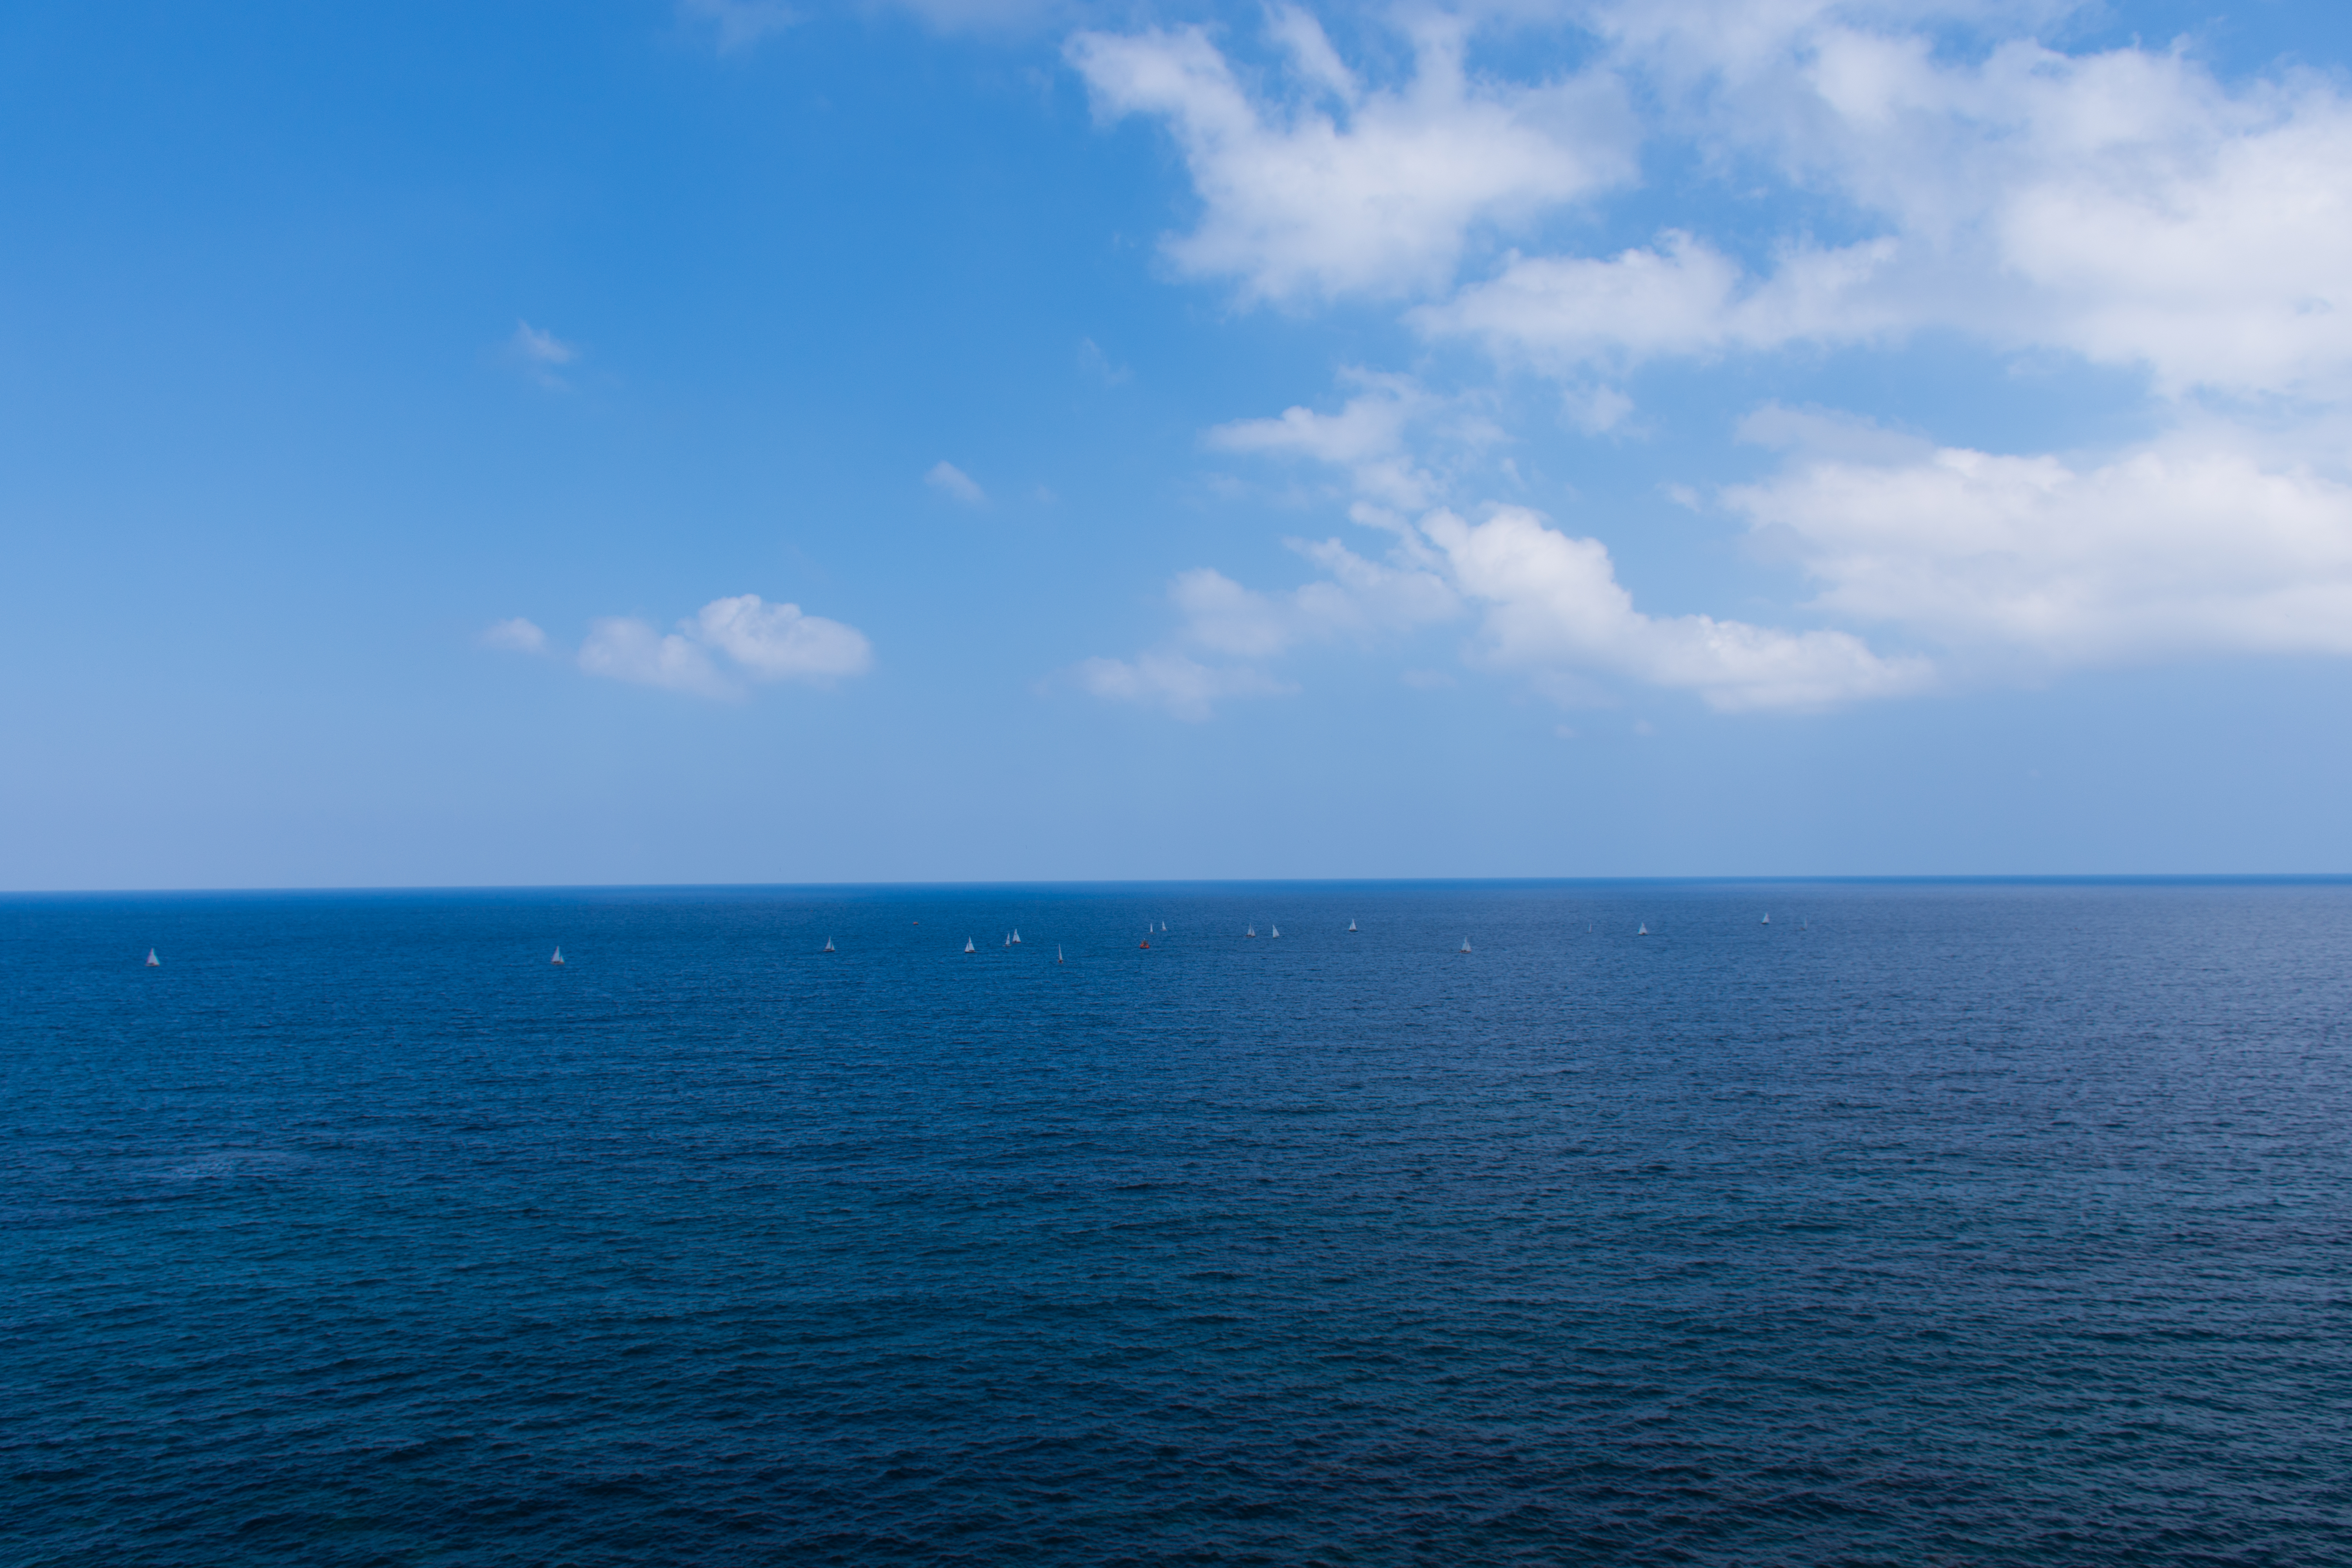
nature, sky landscape, sea, ocean, mediterranean, sky, horizon, calm, coastal and oceanic landforms, daytime, cloud, promontory, water, azure, coast, shore, atmosphere, cape, islet, cumulus, headland, wind wave, island, water resources, bay, wave